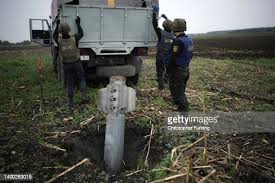
Label: BM-30